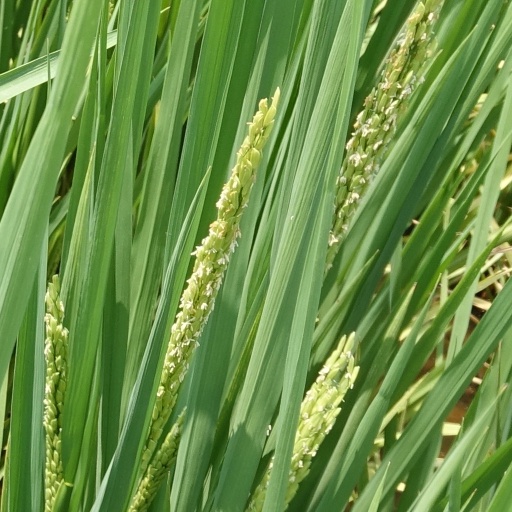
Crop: rice